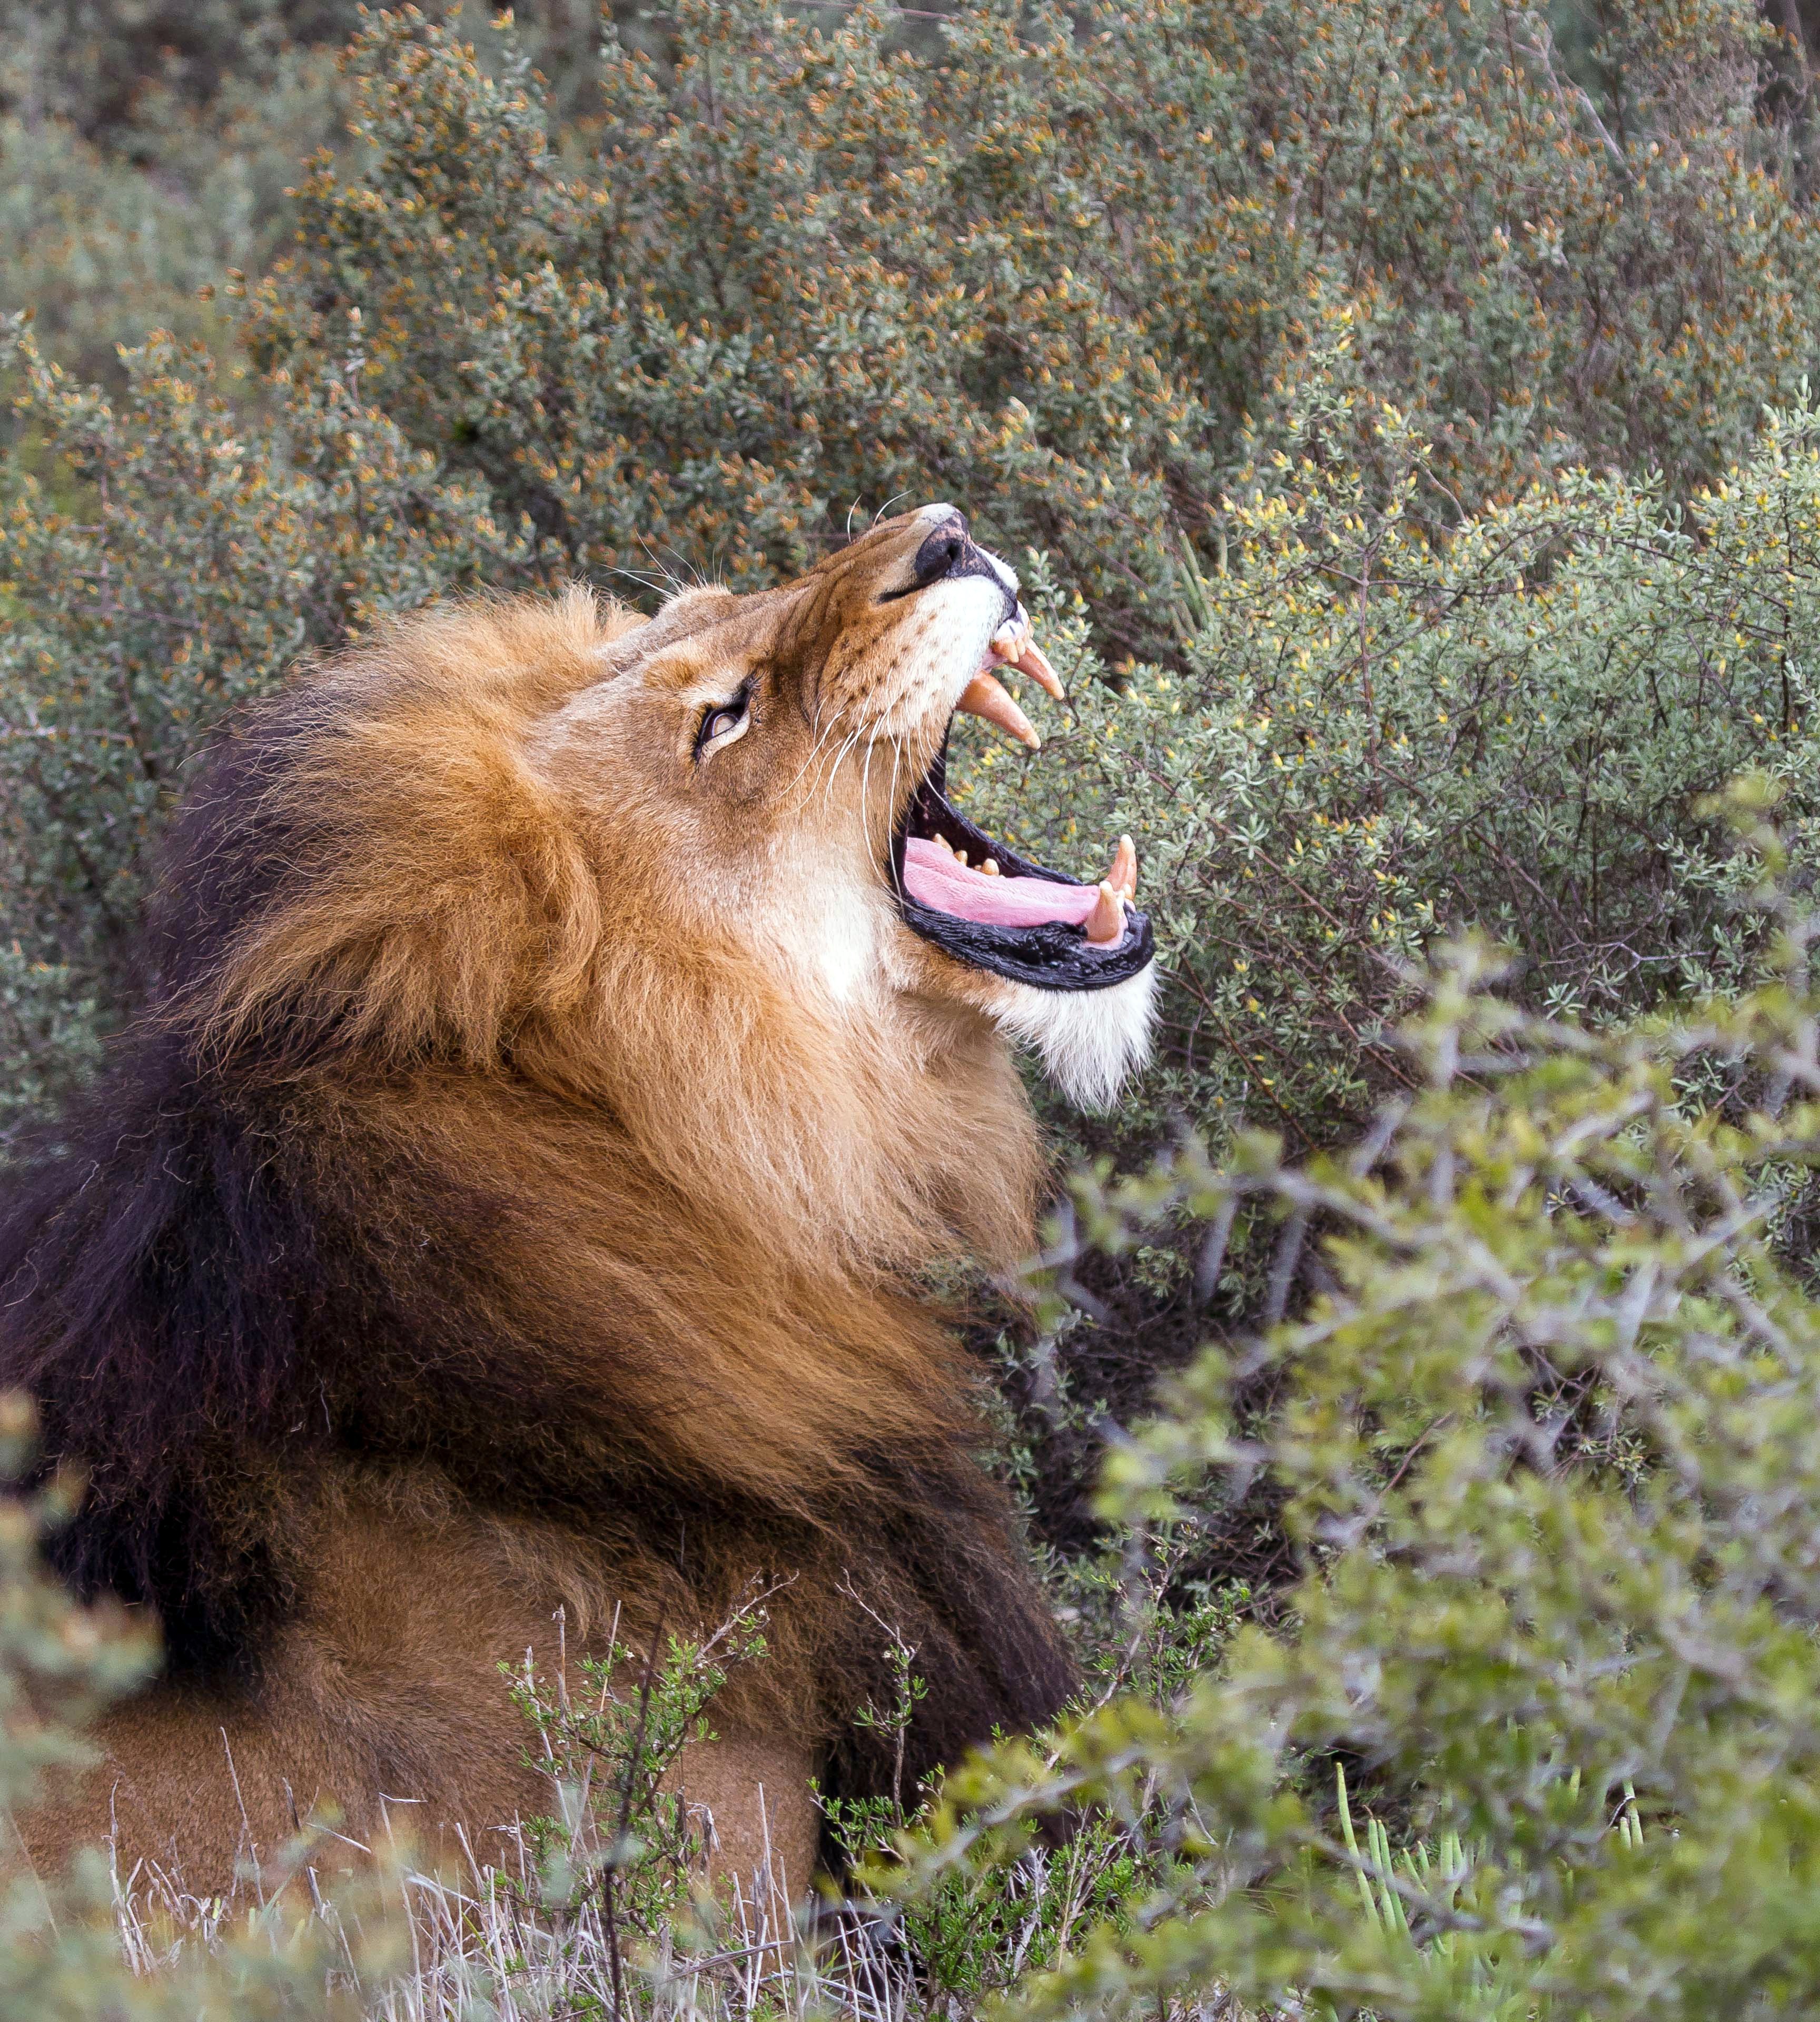
animal, wildlife, zoo, africa, mammal, predator, national park, fauna, lion, big cat, roar, vertebrate, south africa, macaque, old world monkey, panthera leo, dog breed group